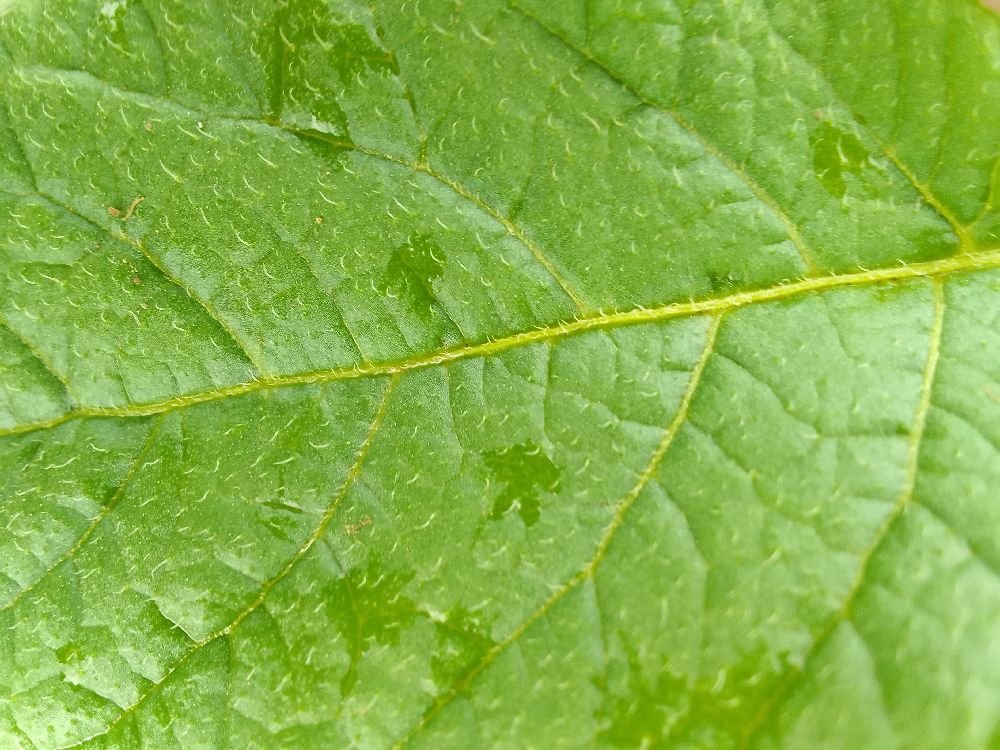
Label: Healthy